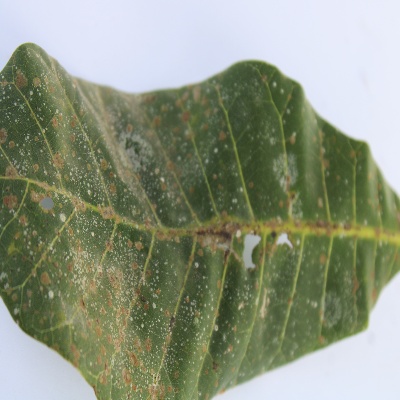
Crop: Cashew
Condition: red rust